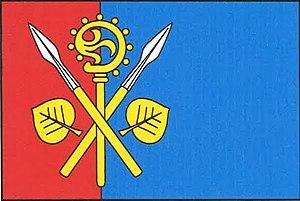
Strážiště est une commune du district de Mladá Boleslav, dans la région de Bohême-Centrale, en République tchèque. Sa population s'élevait à 128 habitants en 2020.